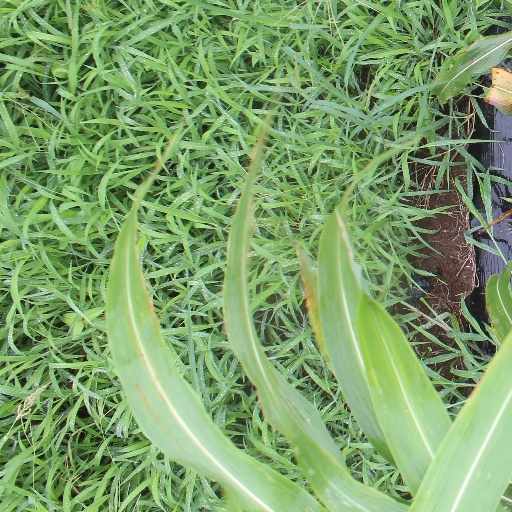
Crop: sorghum